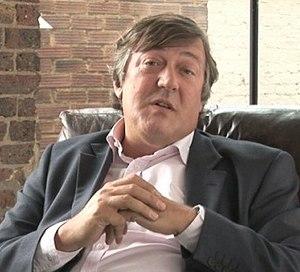
La 69ᵉ cérémonie des British Academy Film Awards, organisée par la British Academy of Film and Television Arts, a eu lieu le 14 février 2016 au Royal Opera House et a récompensé les films sortis en 2015. Elle a été présentée par Stephen Fry pour la onzième fois.
La 67ᵉ cérémonie des British Academy Film Awards, organisés par la British Academy of Film and Television Arts, a eu lieu le 16 février 2014 au Royal Opera House et a récompensé les films sortis en 2013. Elle a été présentée par Stephen Fry et retransmise en direct sur BBC One.
La 70ᵉ cérémonie des British Academy Film Awards, organisée par la British Academy of Film and Television Arts, a eu lieu le 12 février 2017 au Royal Albert Hall pour récompenser les films sortis en 2016. Elle a été présentée par Stephen Fry pour la douzième fois.
La 68ᵉ cérémonie des British Academy Film Awards, organisés par la British Academy of Film and Television Arts, a eu lieu le 8 février 2015 au Royal Opera House et a récompensé les films sortis en 2014. Elle a été présentée par Stephen Fry pour la dixième fois.